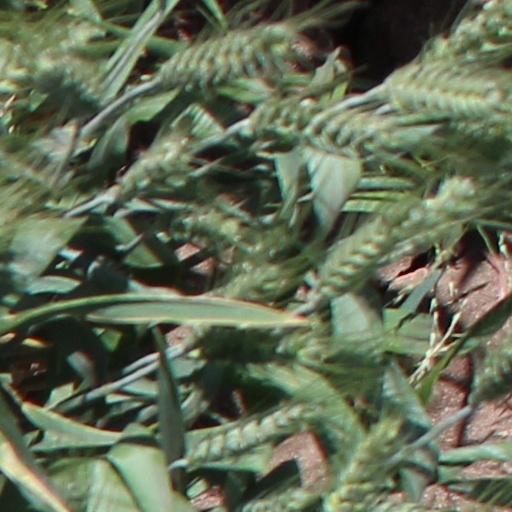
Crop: wheat